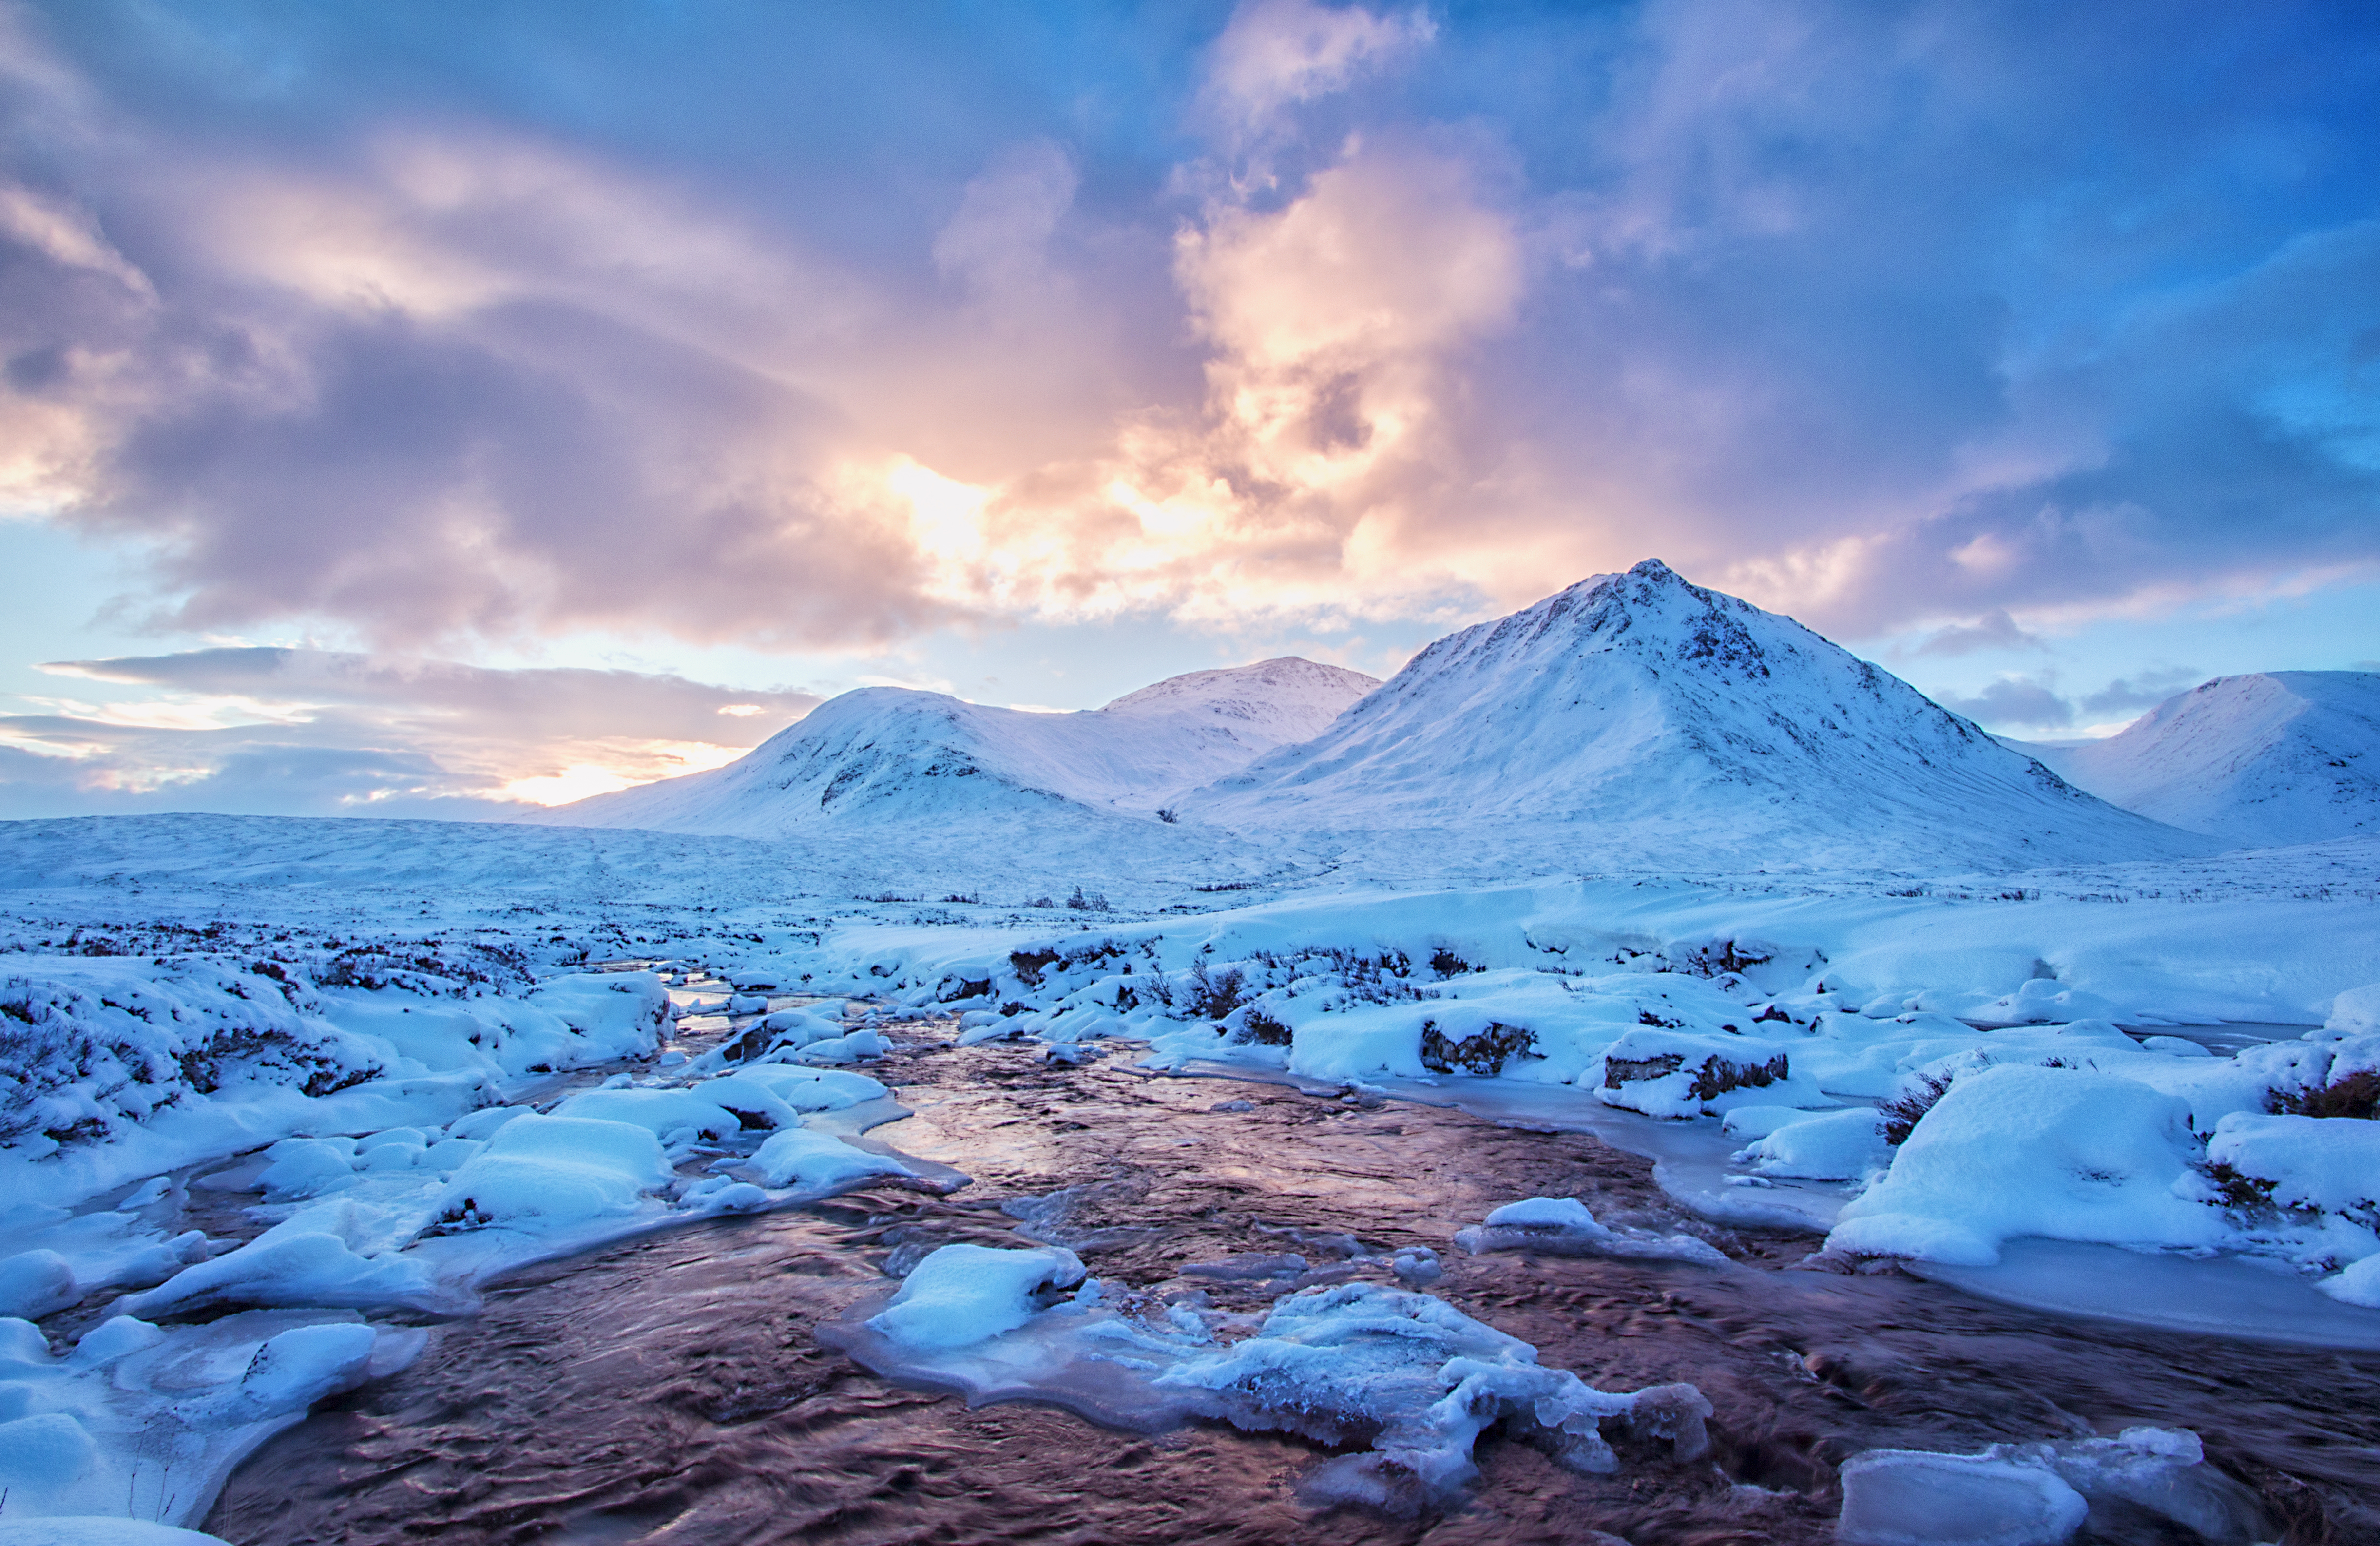
sea, ocean, mountain, dawn, mountain range, ice, glacier, arctic, na, plateau, scotland, highlands, westhighlands, blackmount, sronnacreise, rivercoupall, sron, creise, coupall, landform, arctic ocean, natural environment, geographical feature, glacial landform